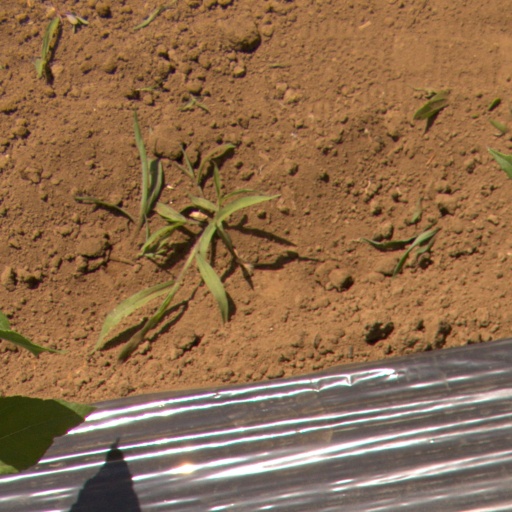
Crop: Jerusalem artichoke